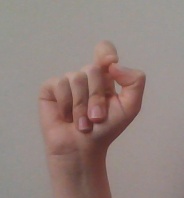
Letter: fa